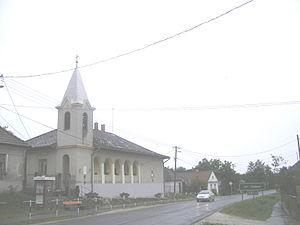
Hegyhátsál est un village de Hongrie, situé dans le département de Vas. Lors du recensement de 2001, il y avait 171 habitants.